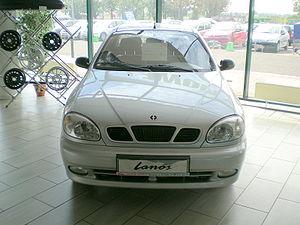
La Fabryka Samochodów Osobowych est un constructeur automobile polonais, fondé en 1947.